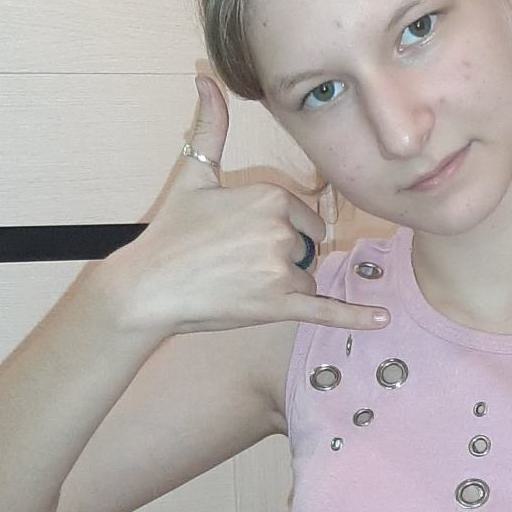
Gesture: call